Peanut gallery

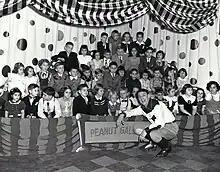
"Howdy Doody" peanut gallery, late 1940s–1950s

A peanut gallery was, in the days of vaudeville, a nickname for the cheapest and ostensibly rowdiest seats in the theater, the occupants of which were often known to heckle the performers. The least expensive snack served at the theater would often be peanuts, which the patrons would sometimes throw at the performers on stage to convey their disapproval. Phrases such as "no comments from the peanut gallery", "quiet in the peanut gallery", or "throwing peanuts from the gallery" are derived from this term. According to Stuart Berg Flexner, the term owes its origin to the United States' segregated South as a synonym with the back seats or upper balcony where the black members of the audience sat. The racial element of the term's origin is disputed, however, and absent from the Oxford English Dictionary and others.